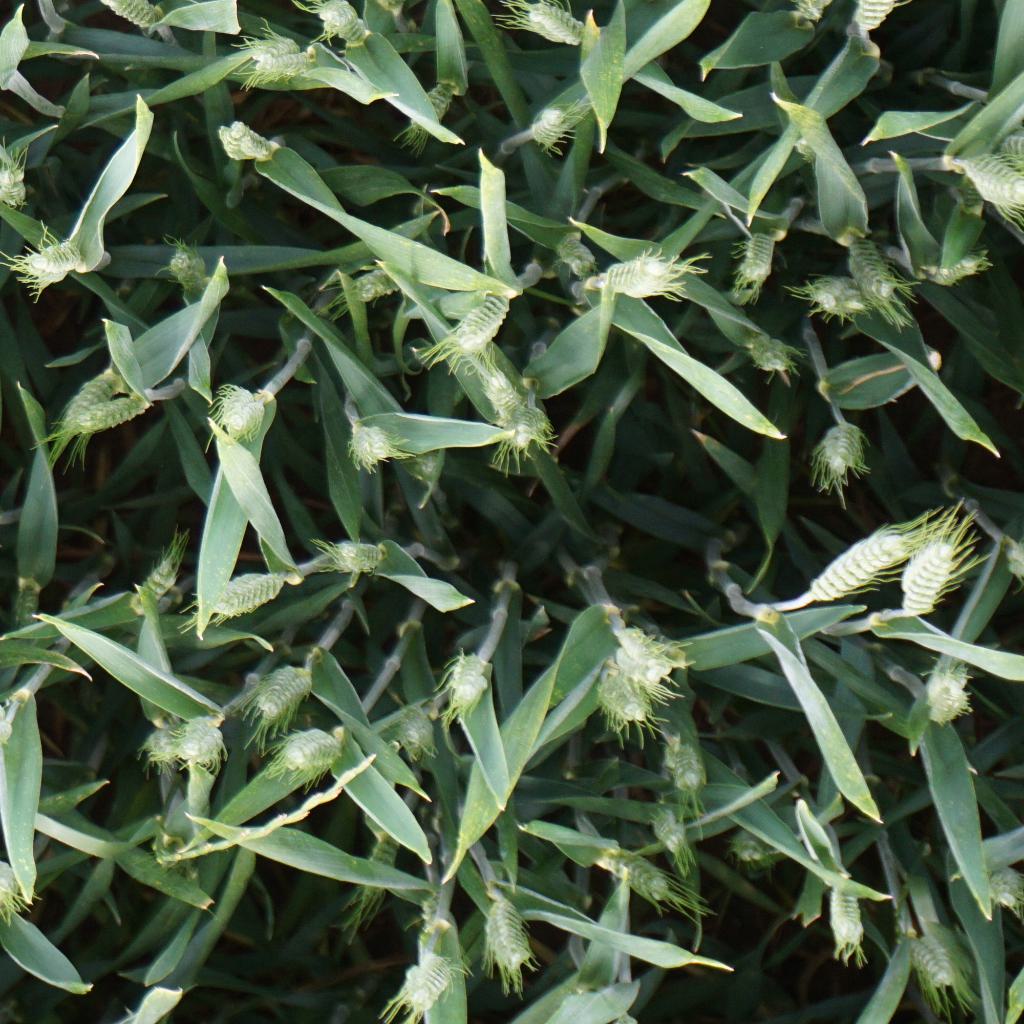
Country: France
Location: Gréoux
Wheat development stage: Post-flowering